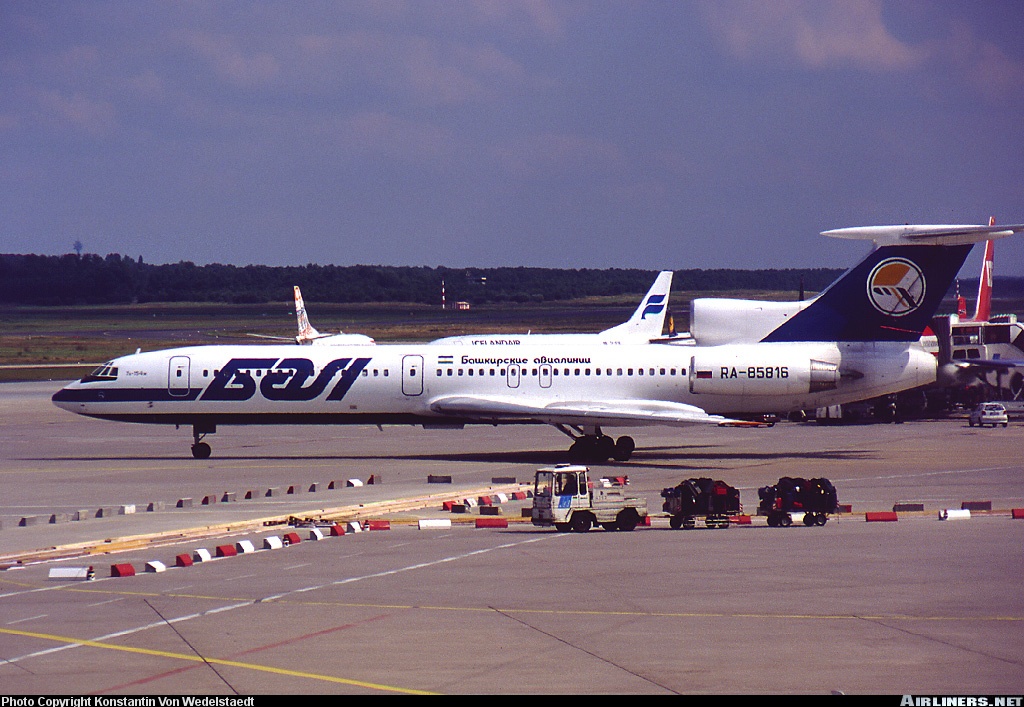
Vehicle type: Planes